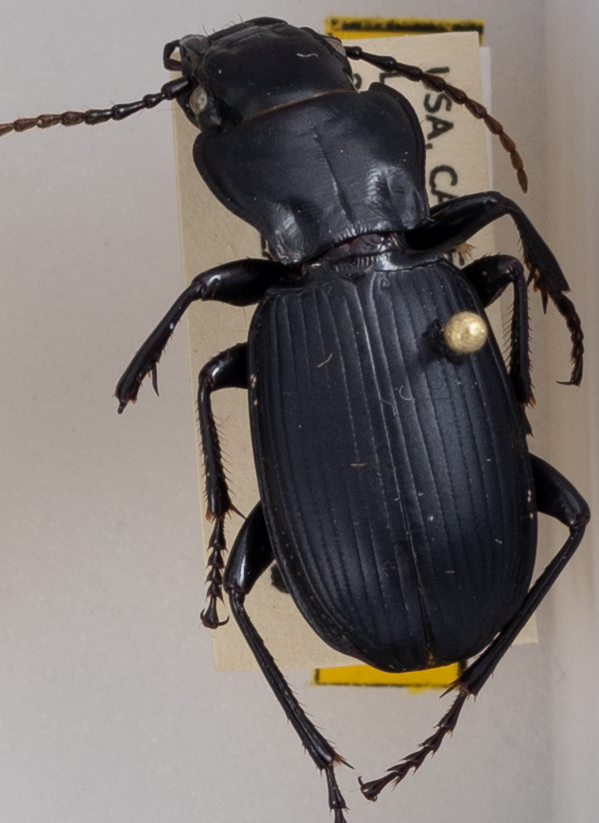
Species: Pterostichus lama
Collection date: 2019-07-23
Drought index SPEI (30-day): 0.616
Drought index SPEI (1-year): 0.54
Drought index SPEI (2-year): -0.03